Cinema of Europe

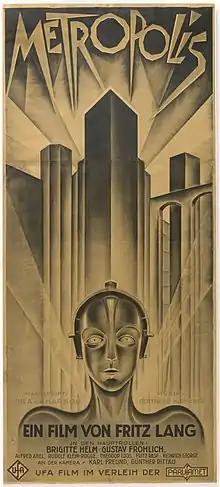
"Metropolis" (1927), directed by Fritz Lang, first film to be inscribed on UNESCO's Memory of the World Register

The National Museum of Cinema (Italian: "Museo Nazionale del Cinema") located in Turin is a motion picture museum inside the Mole Antonelliana tower. It is operated by the "Maria Adriana Prolo Foundation", and the core of its collection is the result of the work of the historian and collector Maria Adriana Prolo. It was housed in the "Palazzo Chiablese". In 2008, with 532,196 visitors, it ranked 13th among the most visited Italian museums. The museum houses pre-cinematographic optical devices such as magic lanterns, earlier and current film technologies, stage items from early Italian movies and other memorabilia. Along the exhibition path of about 35,000 square feet (3,200 m) on five levels, it is possible to visit some areas devoted to the different kinds of film crew, and in the main hall, fitted in the temple hall of the Mole (which was a building originally intended as a synagogue), a series of chapels representing several film genres.